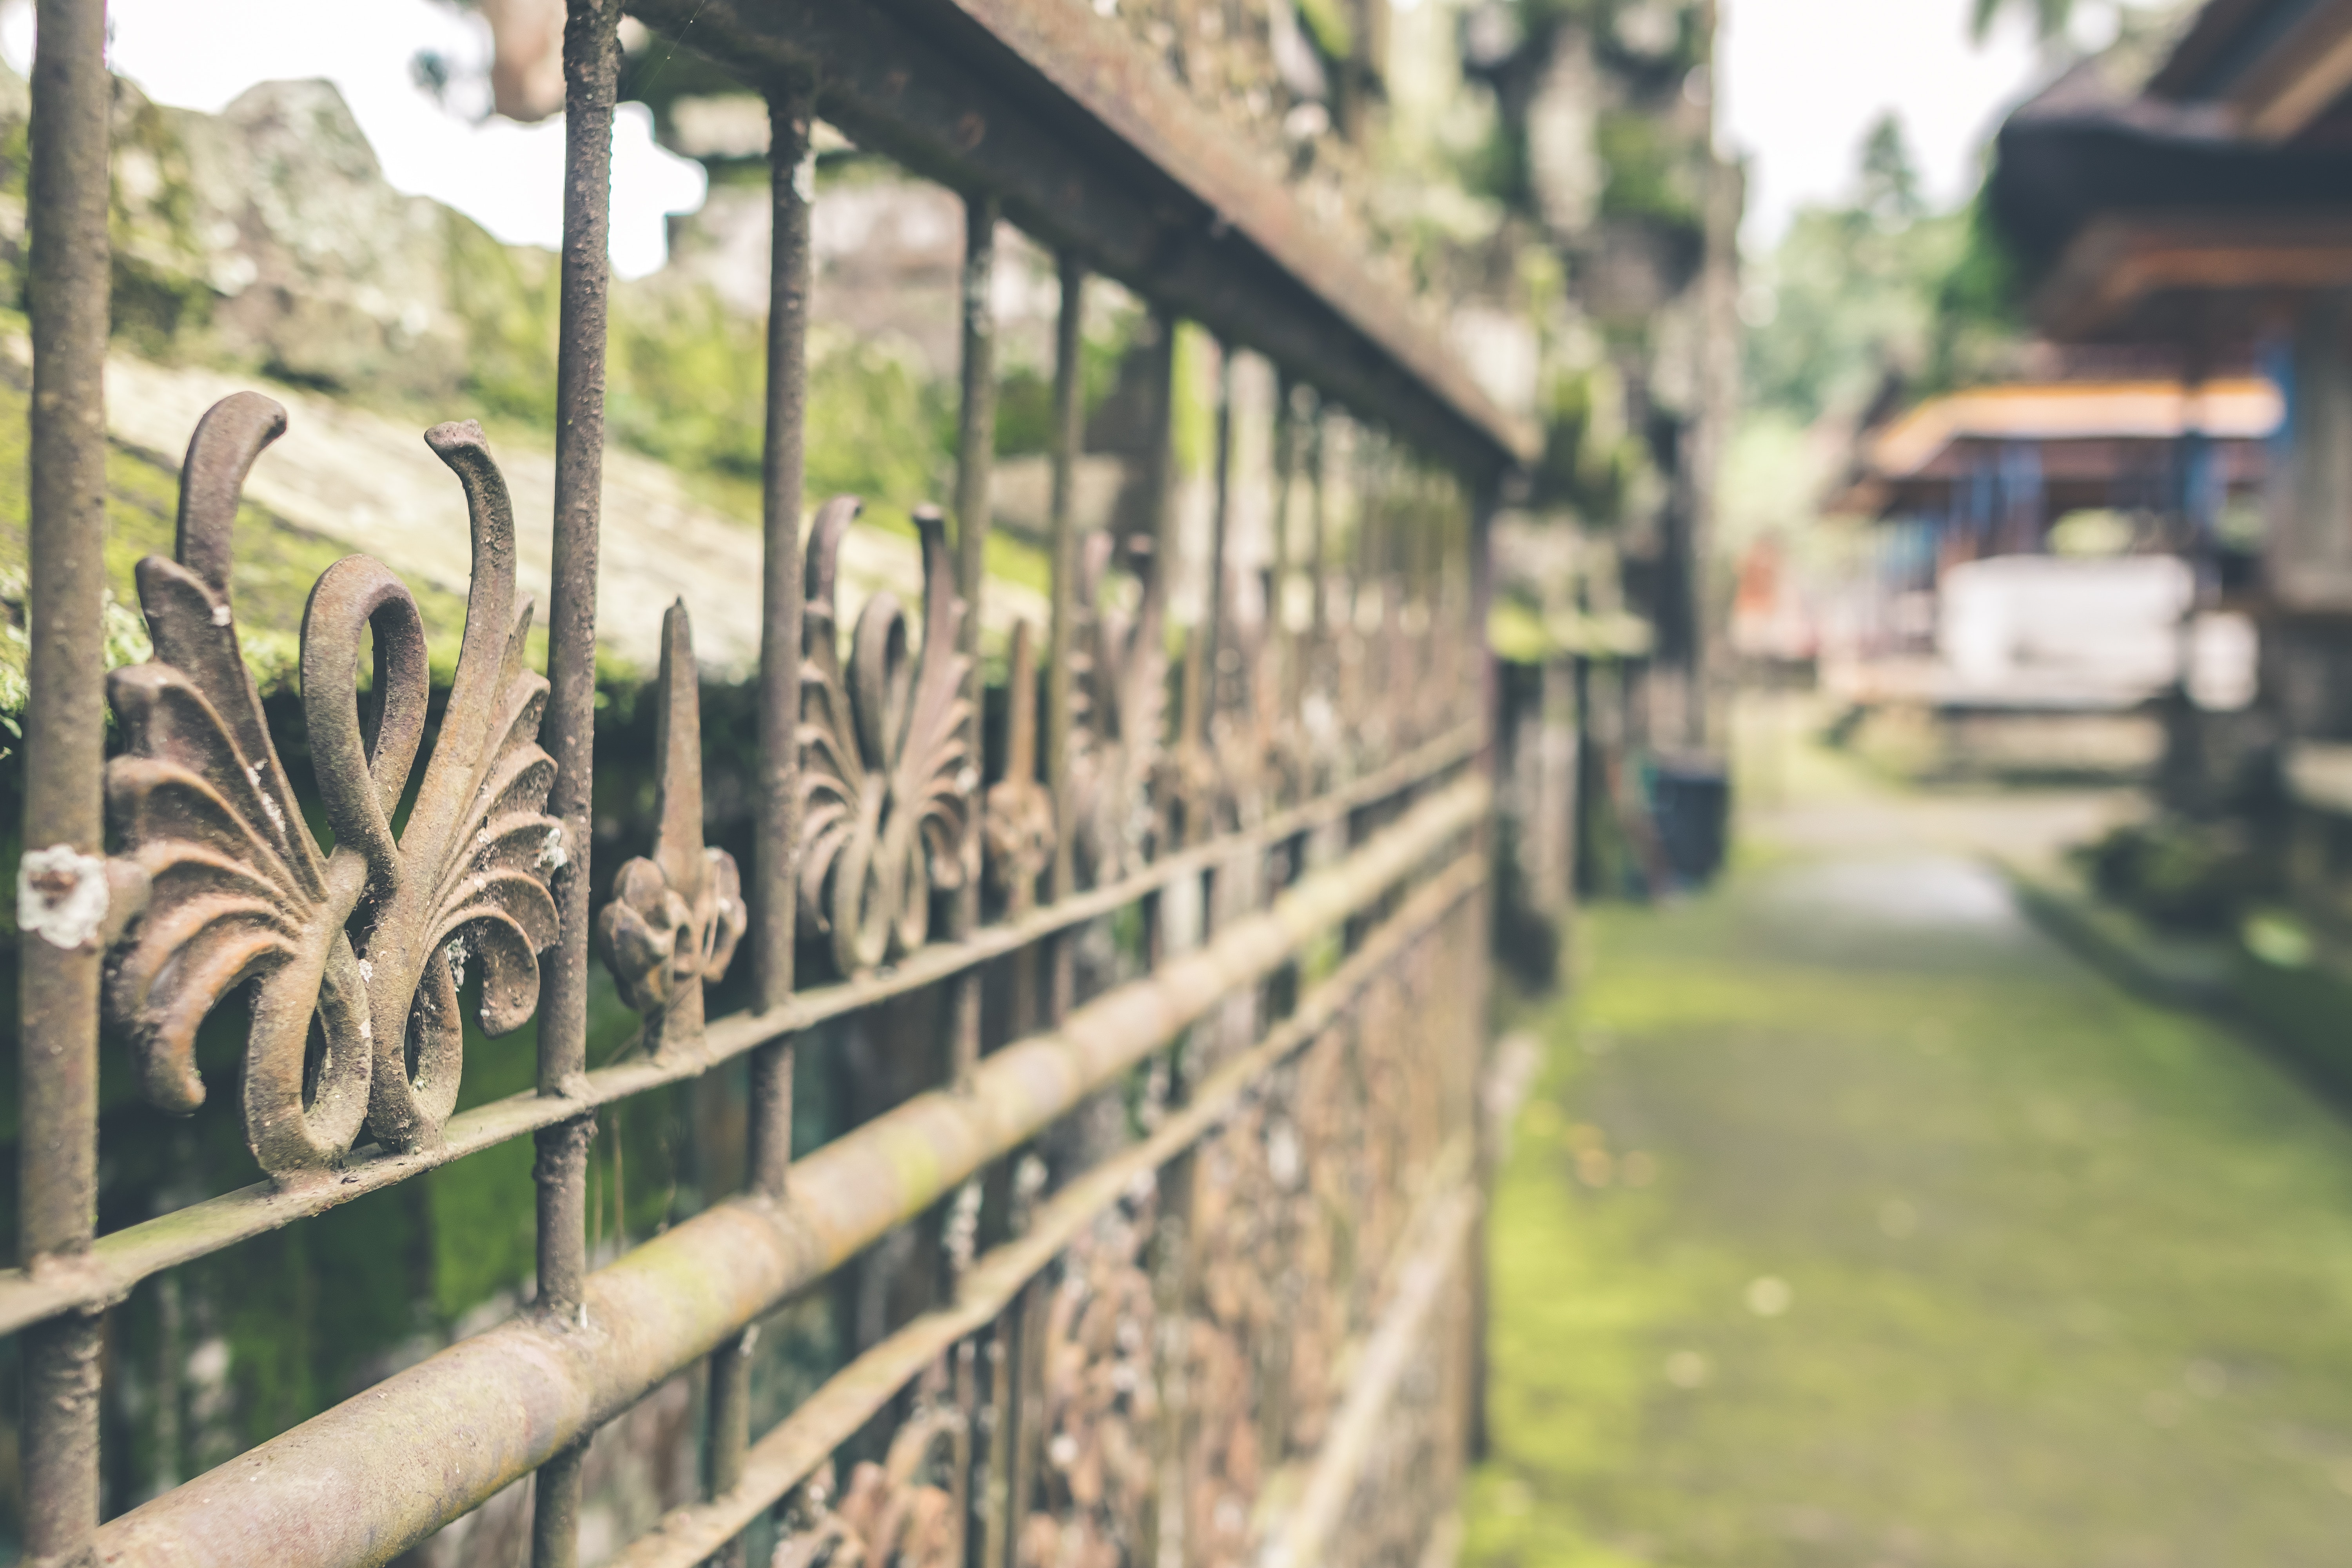
iron, fence, wall, metal, grass, leaf, guard rail, tree, architecture, house, plant, home fencing, road, street, art